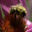
Label: bee